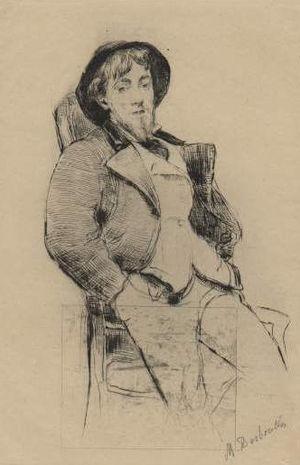
Portrait Norbert Gœneutte Date
Norbert Gœneutte, né à Paris le 23 juillet 1854 et mort le 9 octobre 1894 à Auvers-sur-Oise, est un artiste peintre, graveur et illustrateur français.